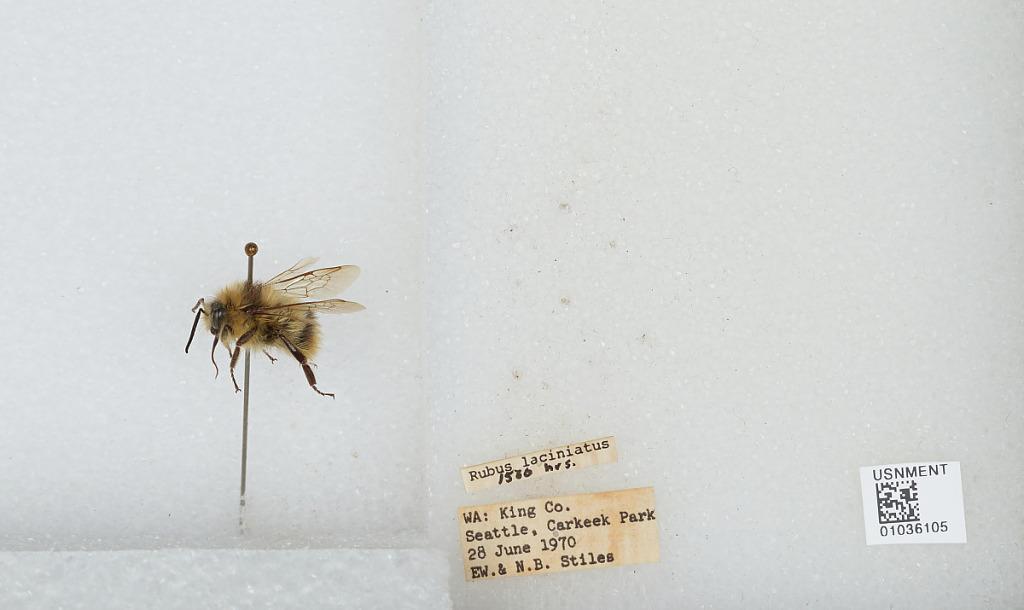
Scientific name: Bombus (Pyrobombus) mixtus Cresson
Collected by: E. Stiles & N. Stiles
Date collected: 1970-6-28
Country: United States
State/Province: Washington
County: King
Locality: Seattle, Carkeek Park
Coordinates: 47.7128, -122.378